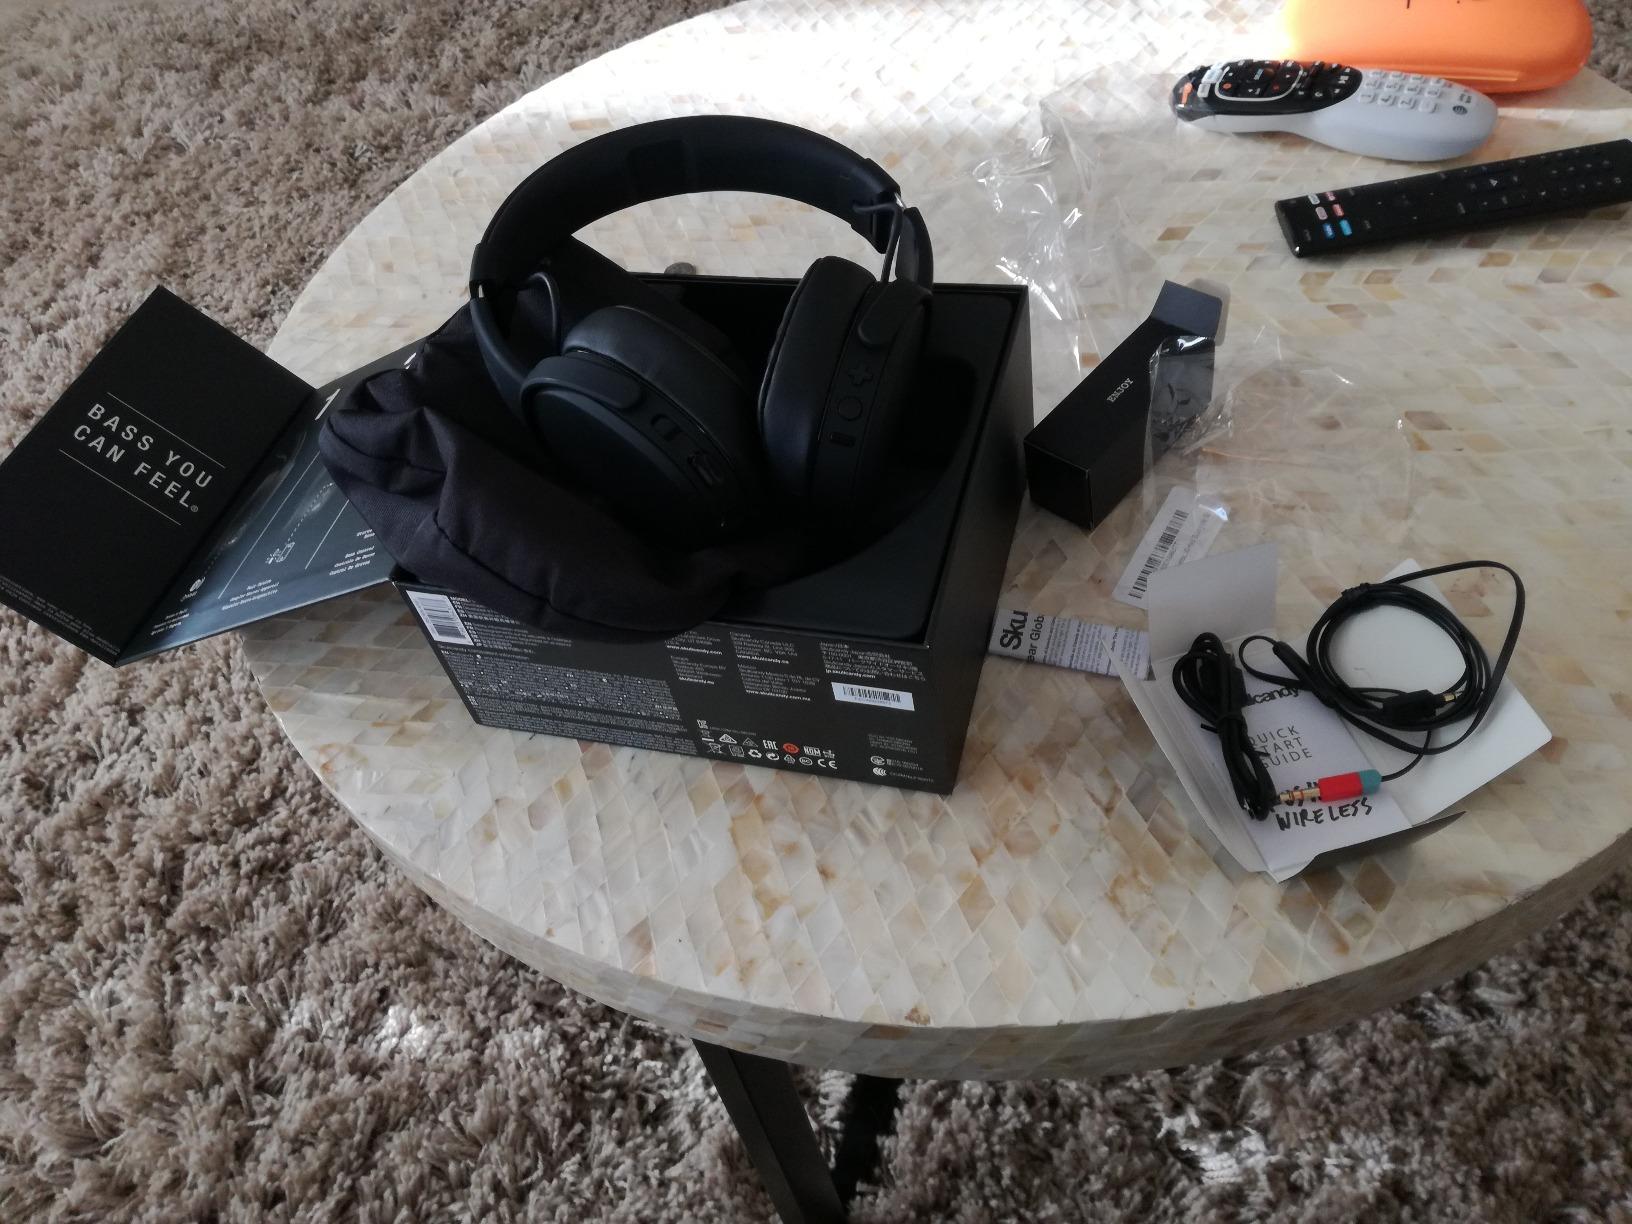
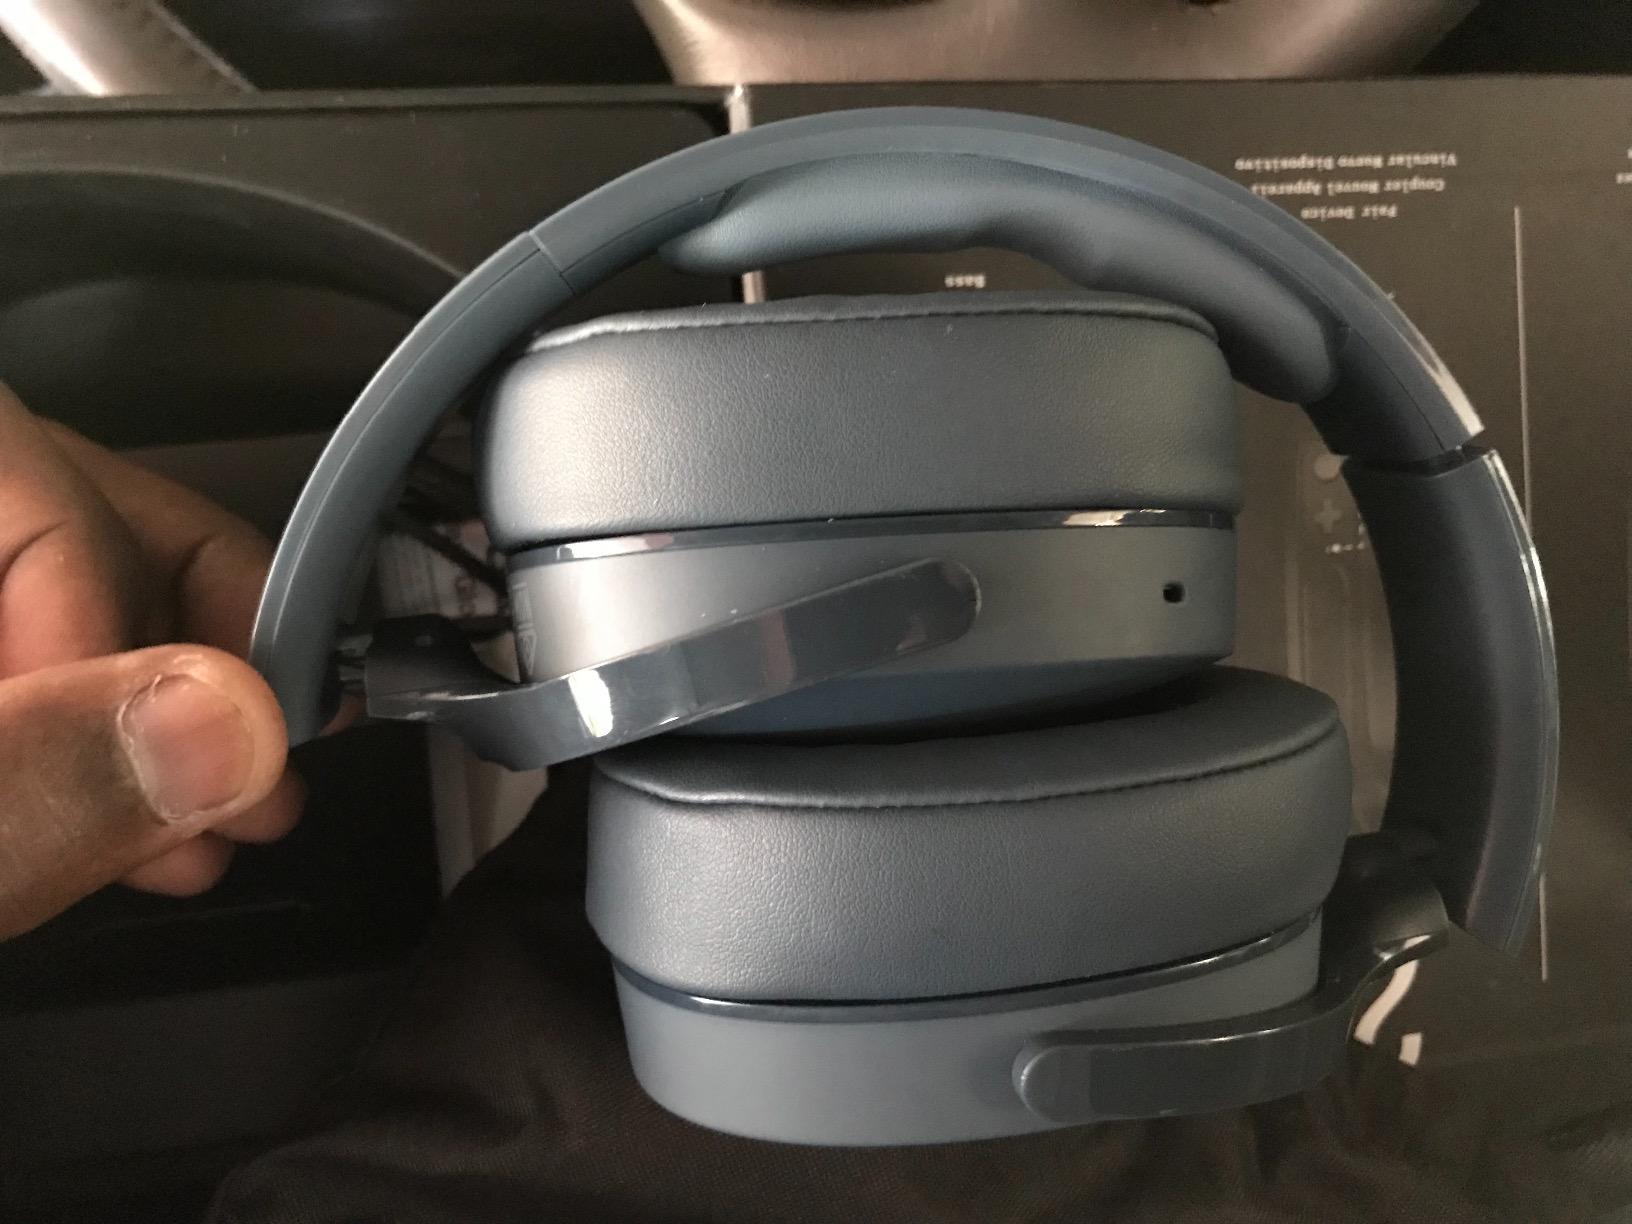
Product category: headphones
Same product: yes